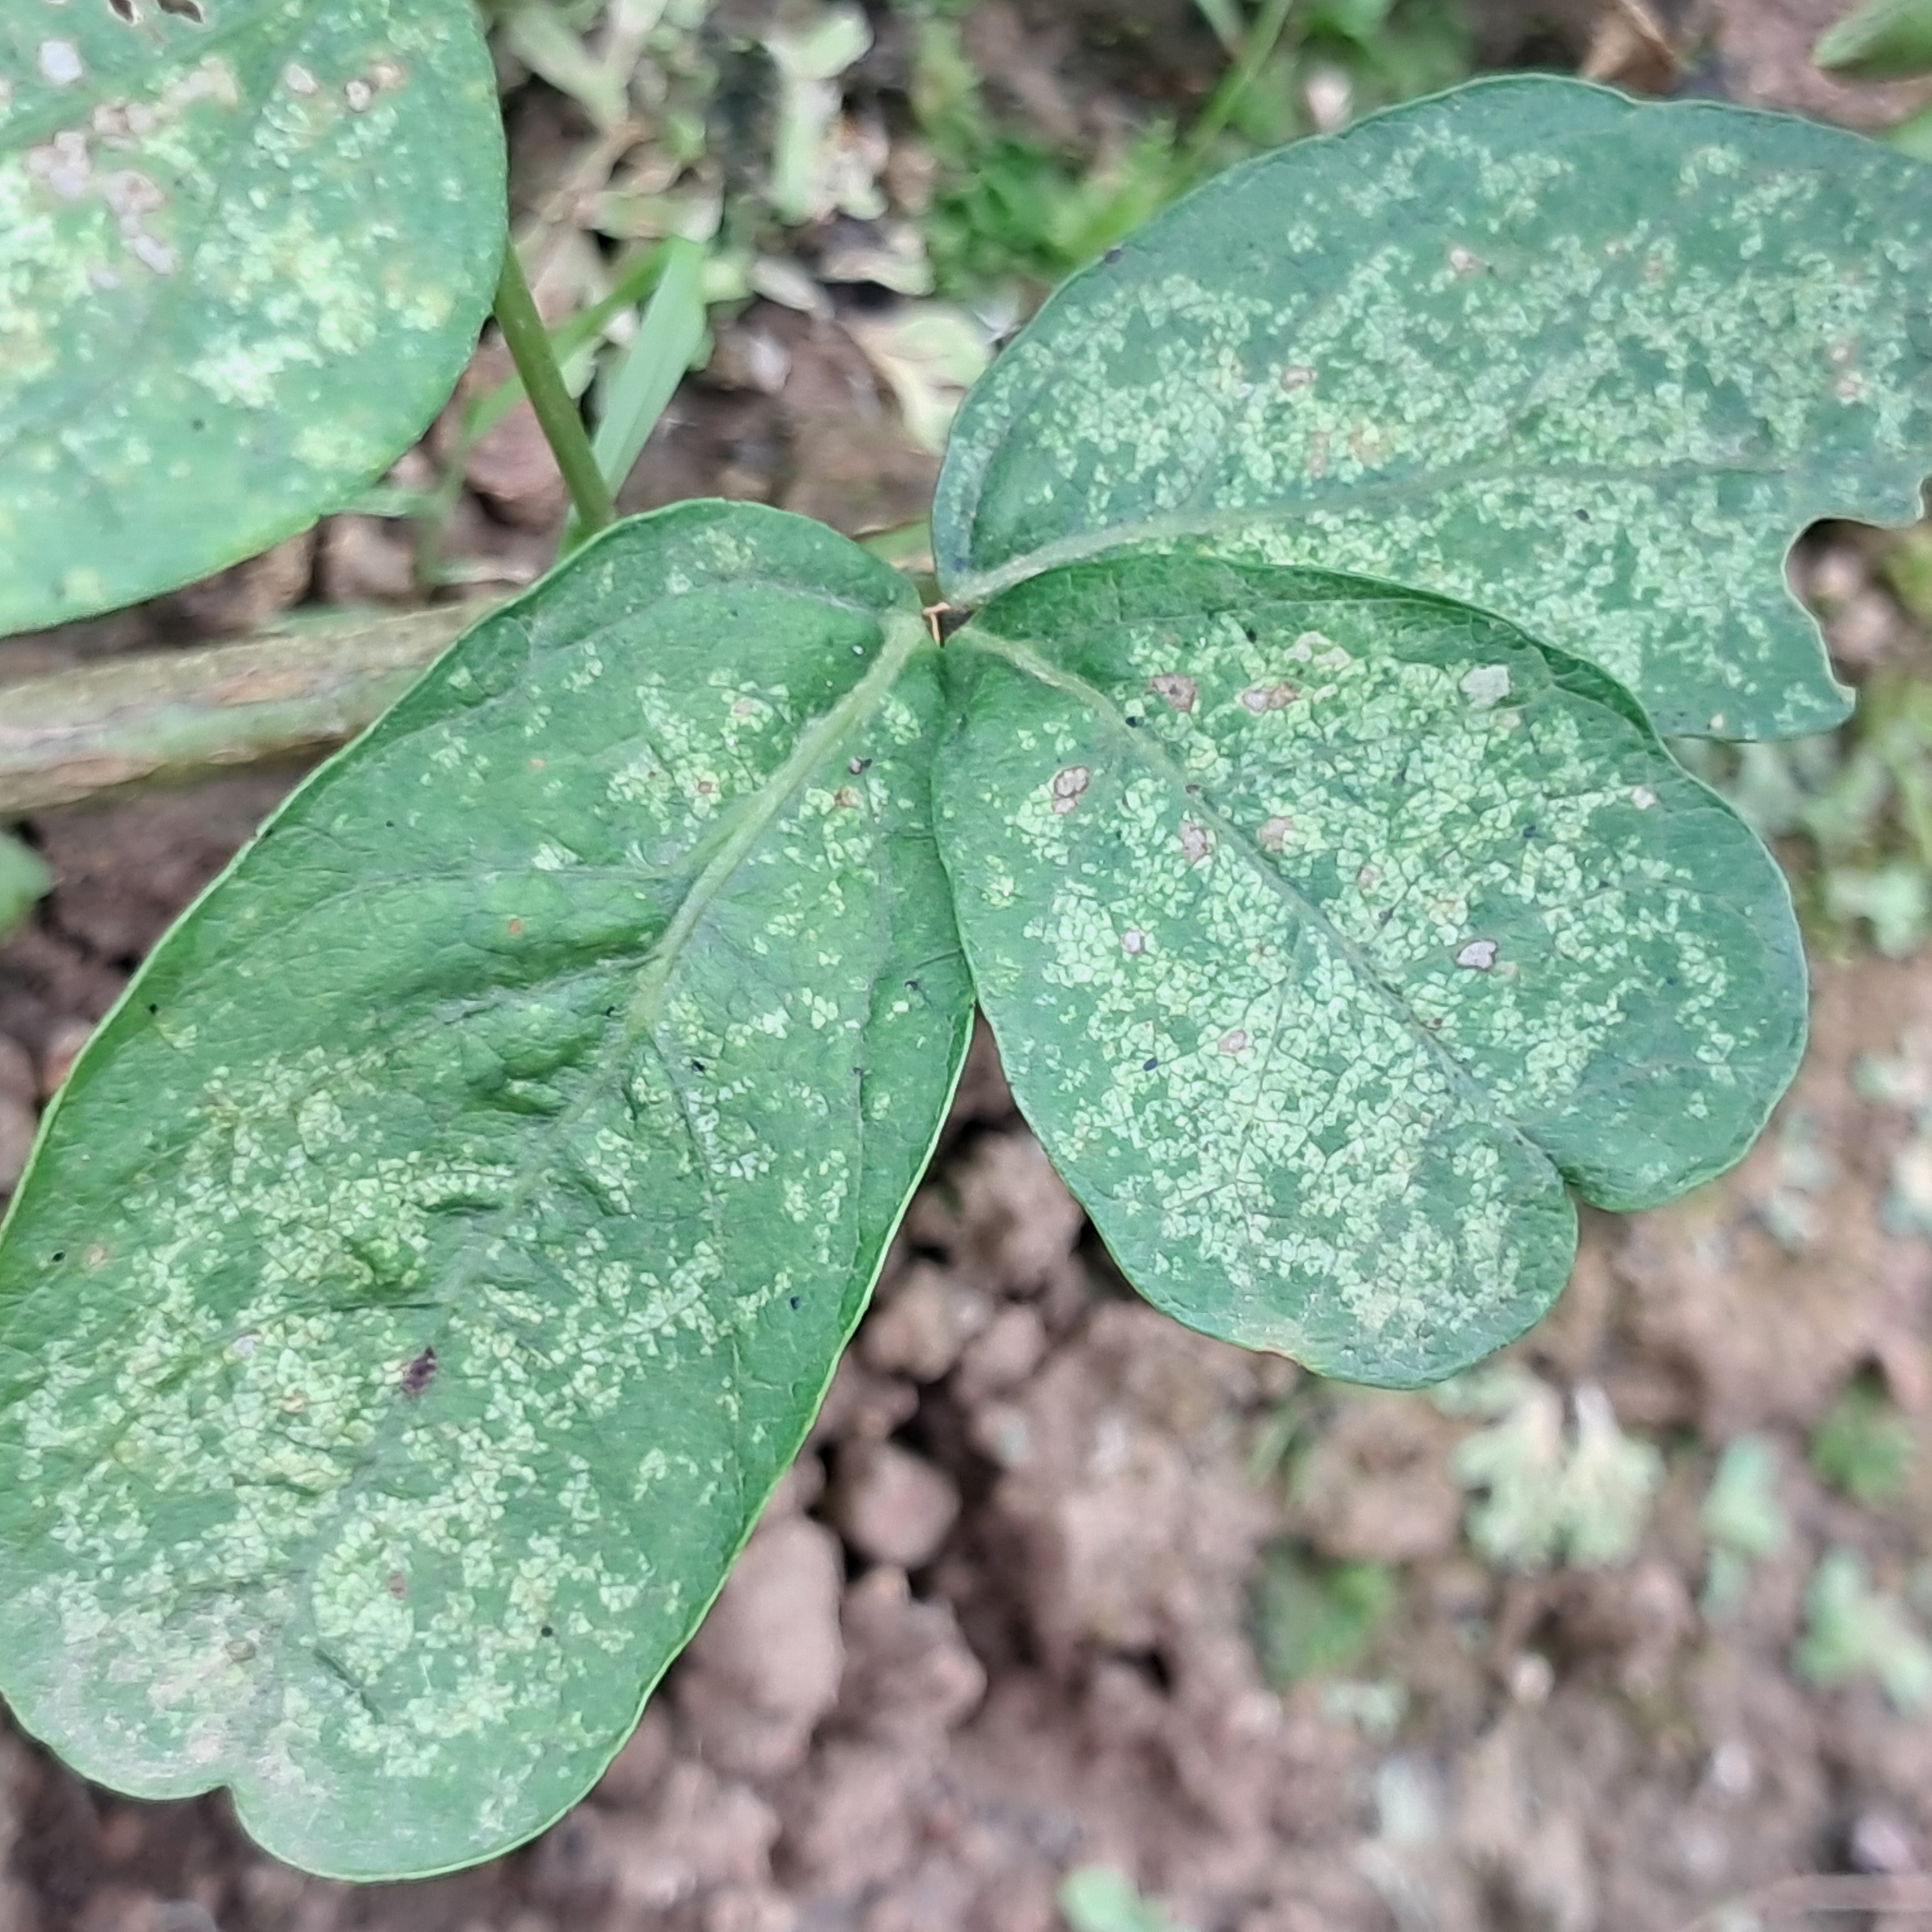
Label: Mosaic